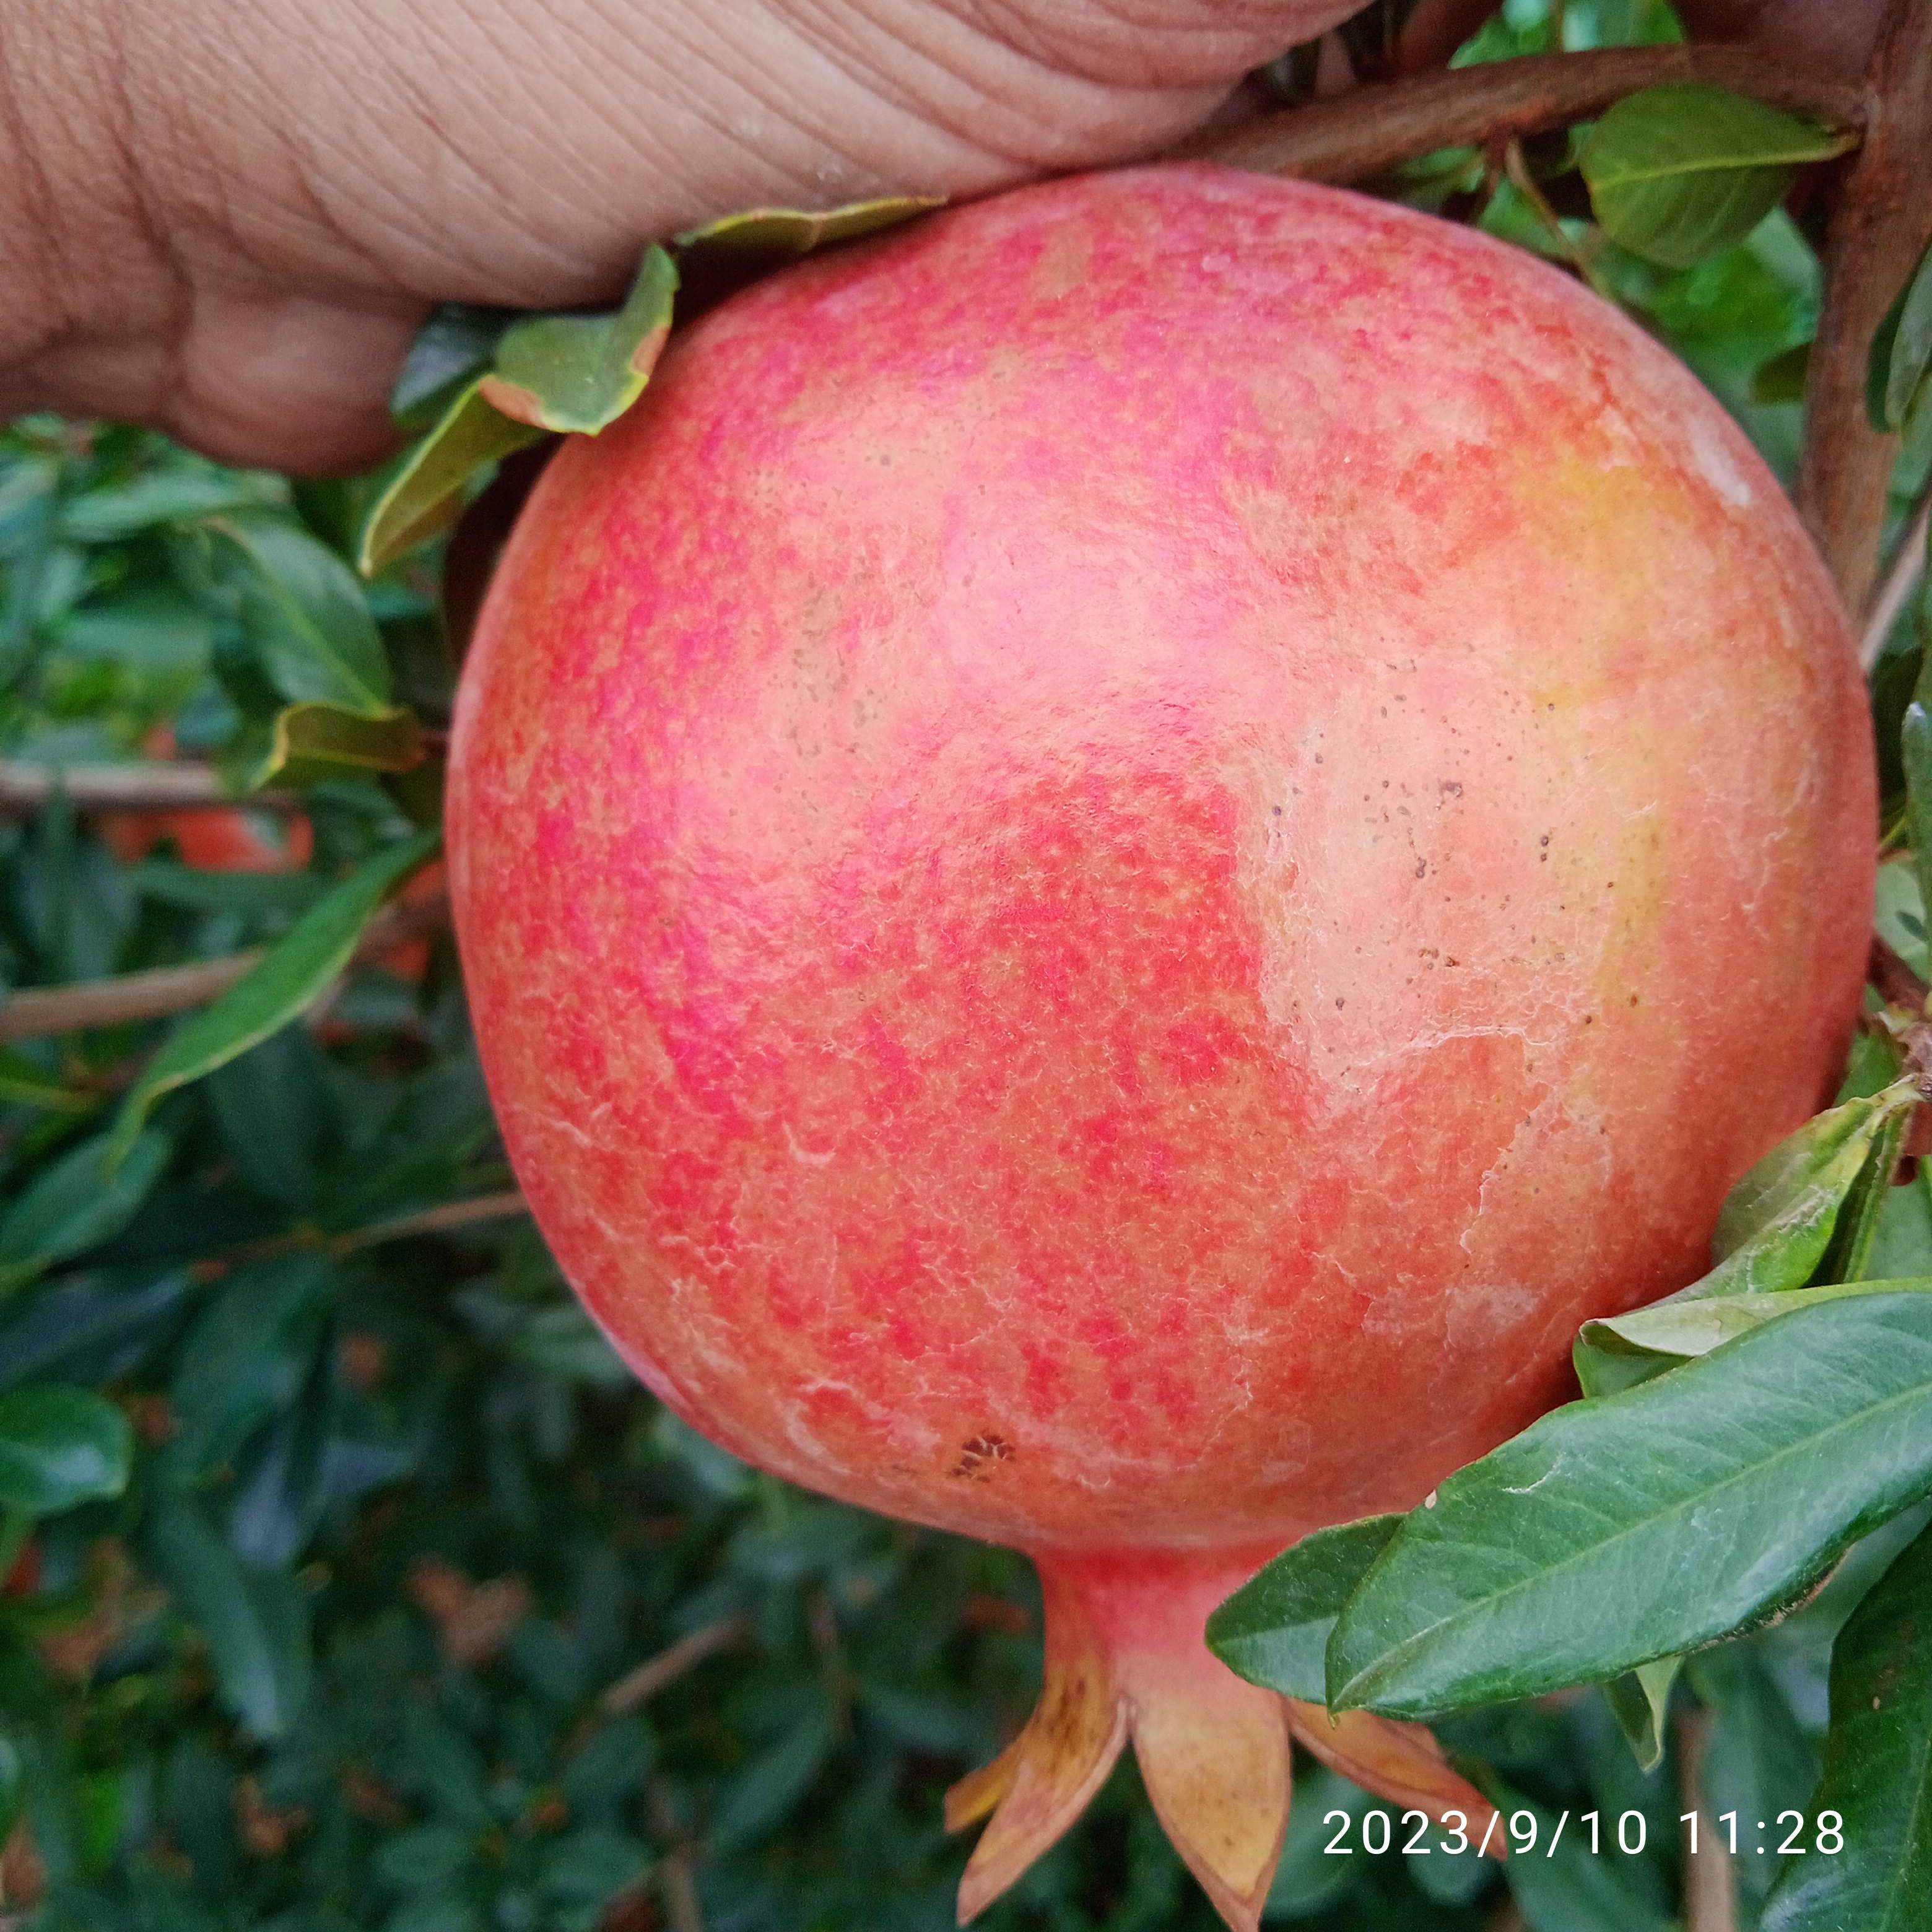
Label: Healthy